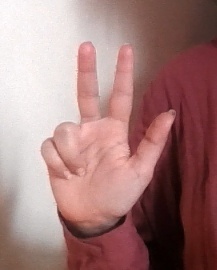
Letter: al